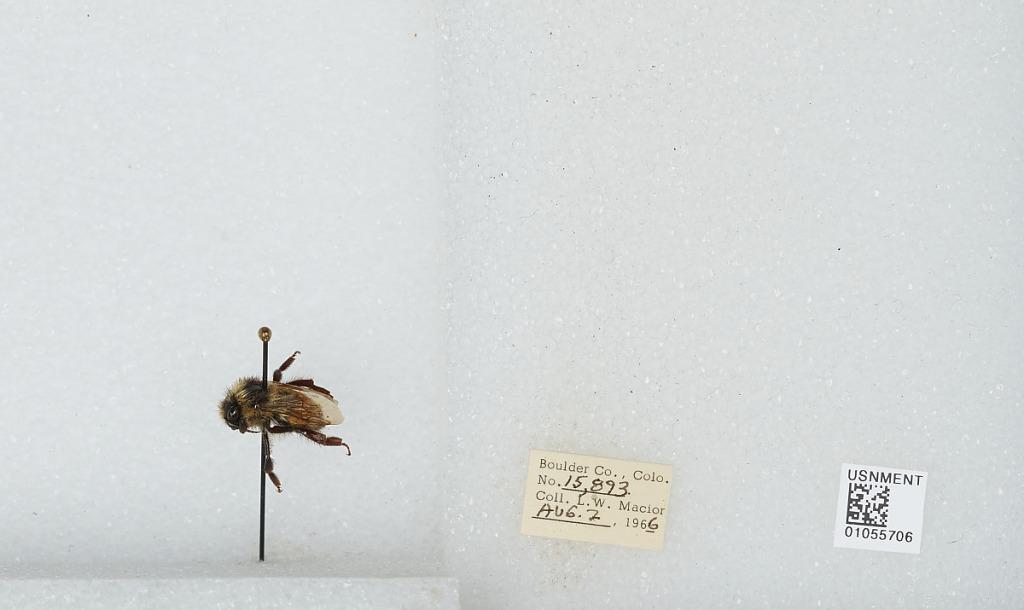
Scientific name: Bombus (Pyrobombus) bifarius Cresson
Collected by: L. Macior
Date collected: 1966-8-2
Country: United States
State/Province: Colorado
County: Boulder
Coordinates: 40.0017, -105.308